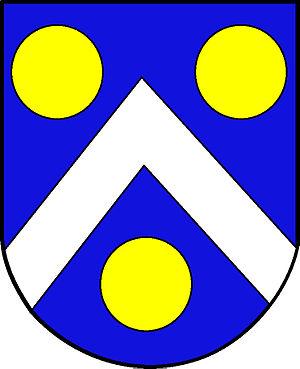
Blason de la commune de Villars-le-Terroir VD (CH)